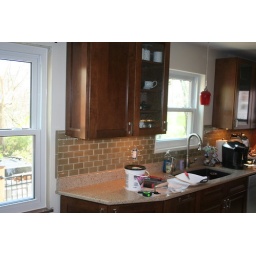
back splash by the kitchen sink in